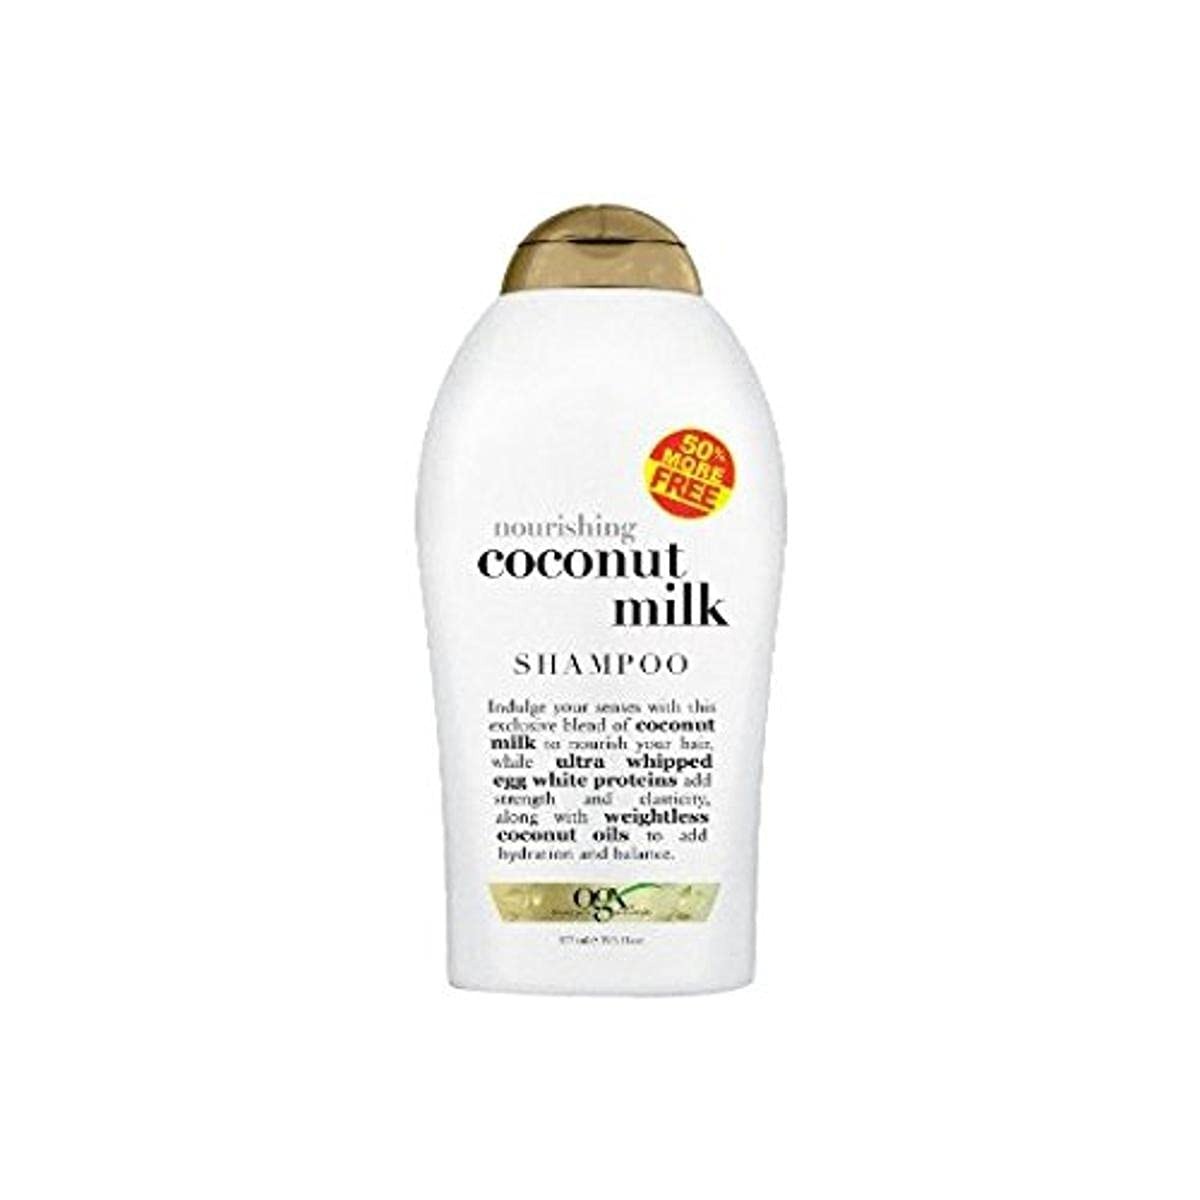
Item Name: OGX Coconut Milk Shampoo 19.5 oz
Bullet Point 1: Helps leave your hair feeling moisturized, glowing and soft
Bullet Point 2: Helps hydration, and balance for healthy hair
Bullet Point 3: Helps add strength, elasticity
Value: 19.5
Unit: Fl Oz

Price: 6.48